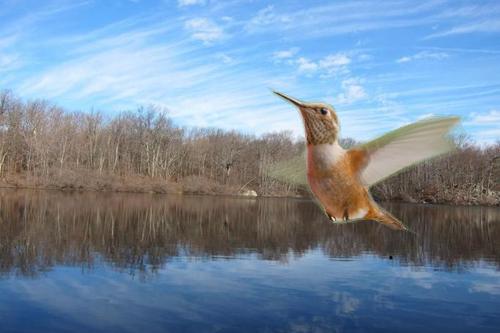
Bird species: Rufous_Hummingbird
Bird type: landbird
Background: water